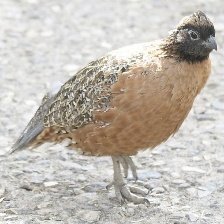
Species: MASKED BOBWHITE
Scientific name: COLINUS VIRGINIANUS RIDGWAYI
ImageNet parent category: quail